Vinod Sukumaran

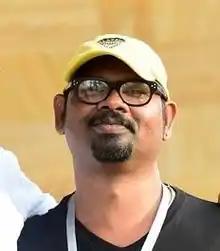
Vinod Sukumaran

Vinod Sukumaran is an Indian film maker and film editor. He won the National Film Award for Best First Non-Feature Film of a Director for the film "Diary of a Housewife" in 2001.